Gaspard Ulliel

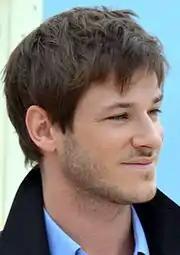
Ulliel at the 2016 Cannes Film Festival

In 2019, he portrayed actor Igor Maleski in Justine Triet's comedy-drama film "Sibyl"; and played the lead role in the Arte/Netflix's time-travel miniseries "Twice Upon a Time", directed by Guillaume Nicloux, where Ulliel starred as Vincent Dauda, a man who gets delivered by mistake a mysterious wooden box that allows him to travel back in time to save his relationship with his ex-girlfriend, portrayed by Freya Mavor.